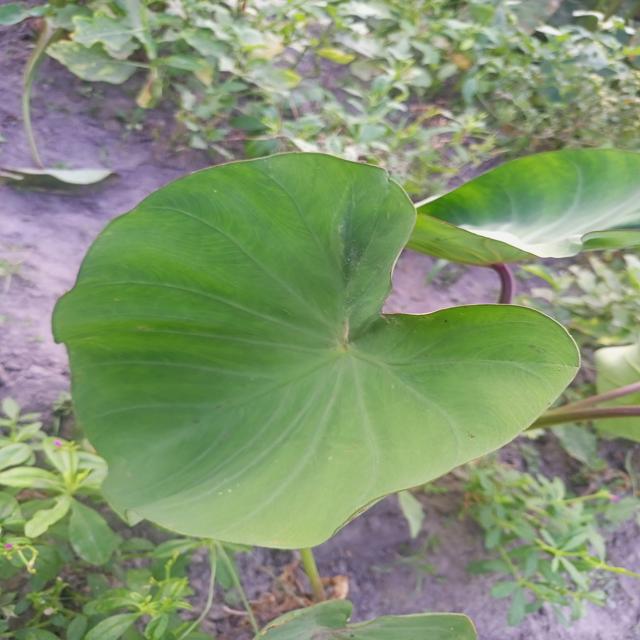
Label: Healthy